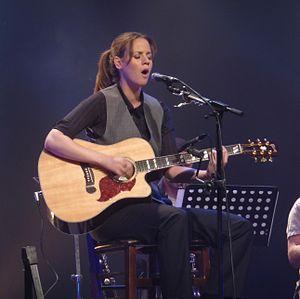
Rona Kenan, née en 1979 à Jaffa, est une auteure-compositrice-interprète israélienne.